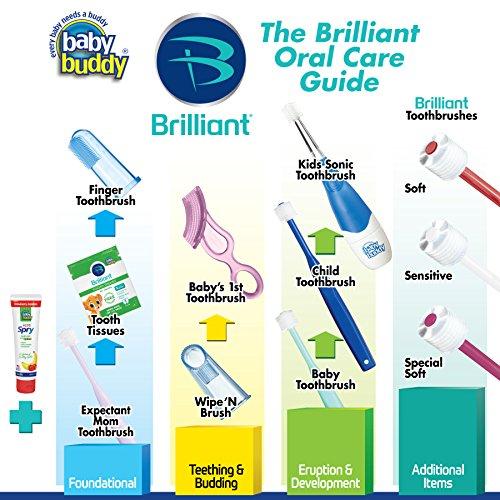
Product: Brilliant Baby’s 1st Toothbrush Teether - Premium Silicone First Toothbrush for Babies and Toddlers - Kids Love Them, Blue, 1 Count
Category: Baby Products | Baby Care | Pacifiers, Teethers & Teething Relief | Teethers
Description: Baby’s 1st toothbrush teether is child controlled and great for teething Innovative H-Shaped, 6 sided brush gently cleans and massages upper and lower teeth and gums simultaneously.
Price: $7.86